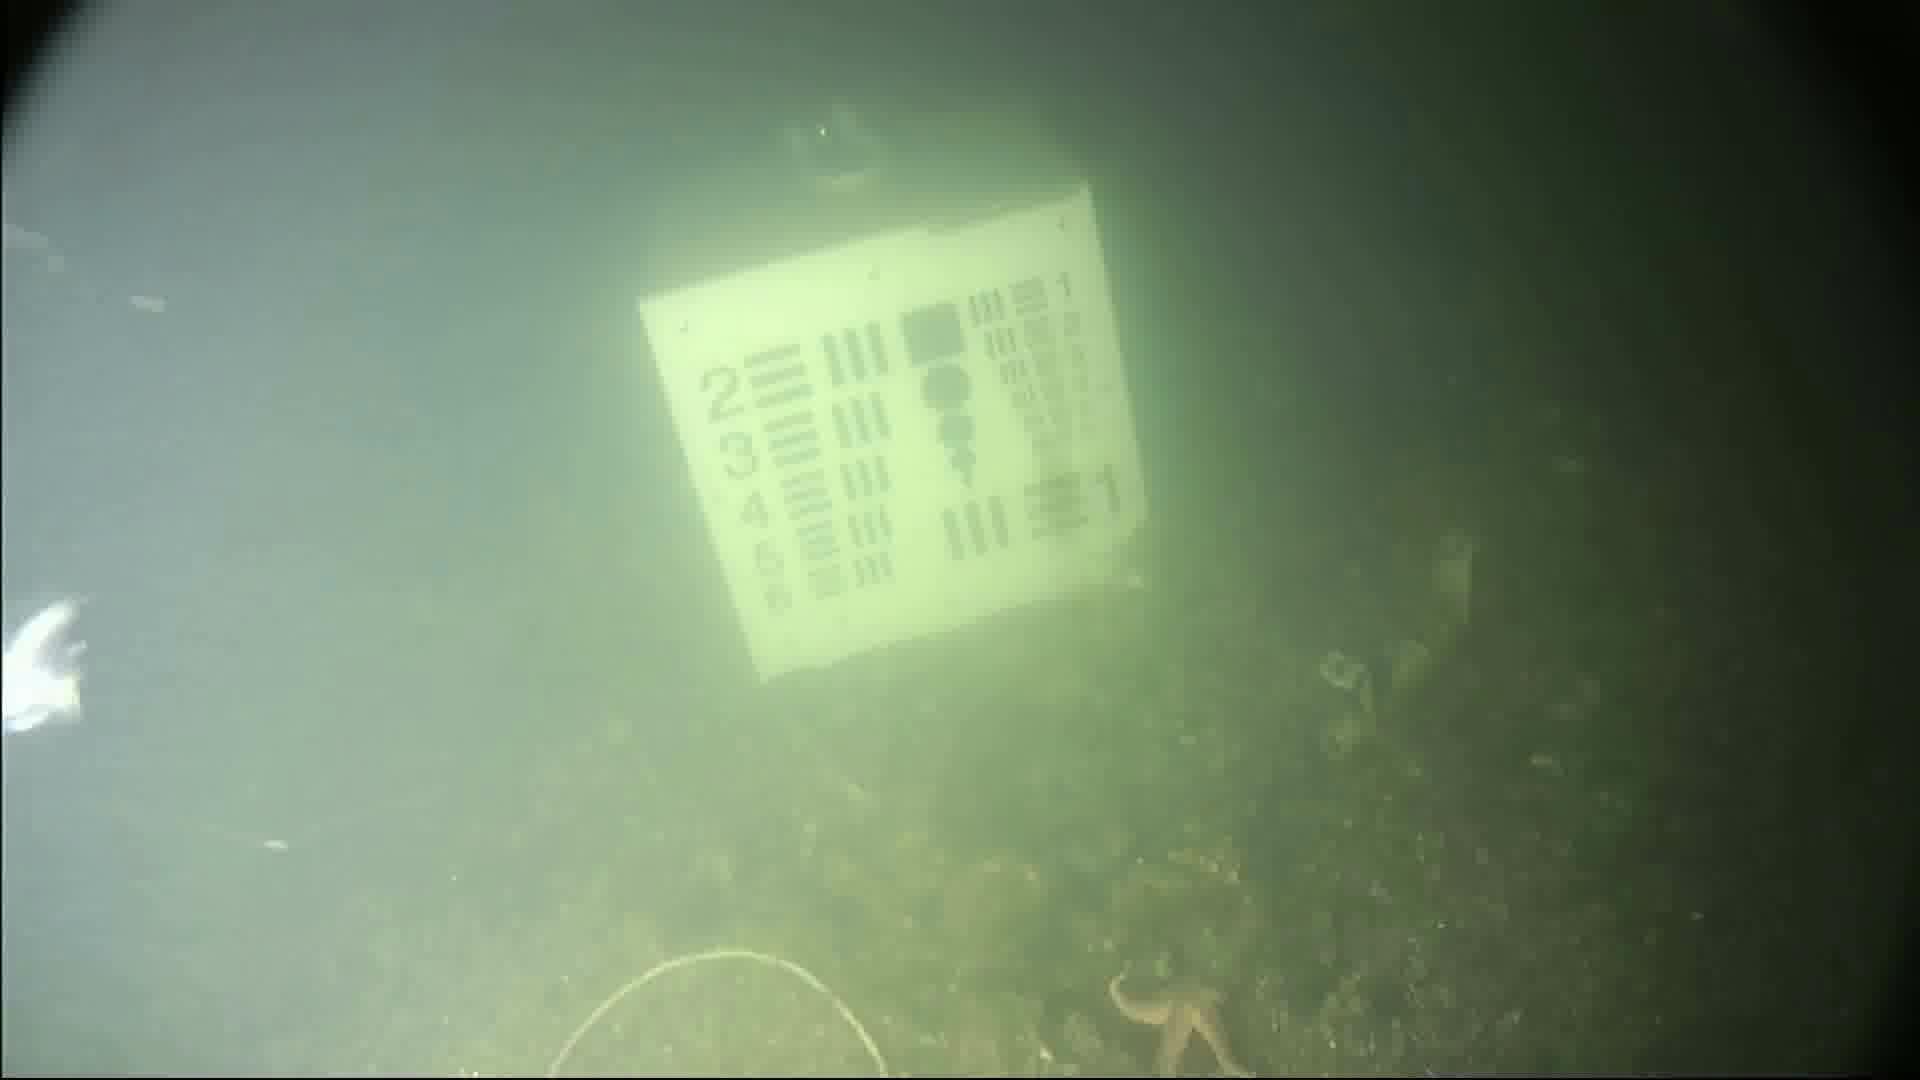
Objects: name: starfish
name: small_fish